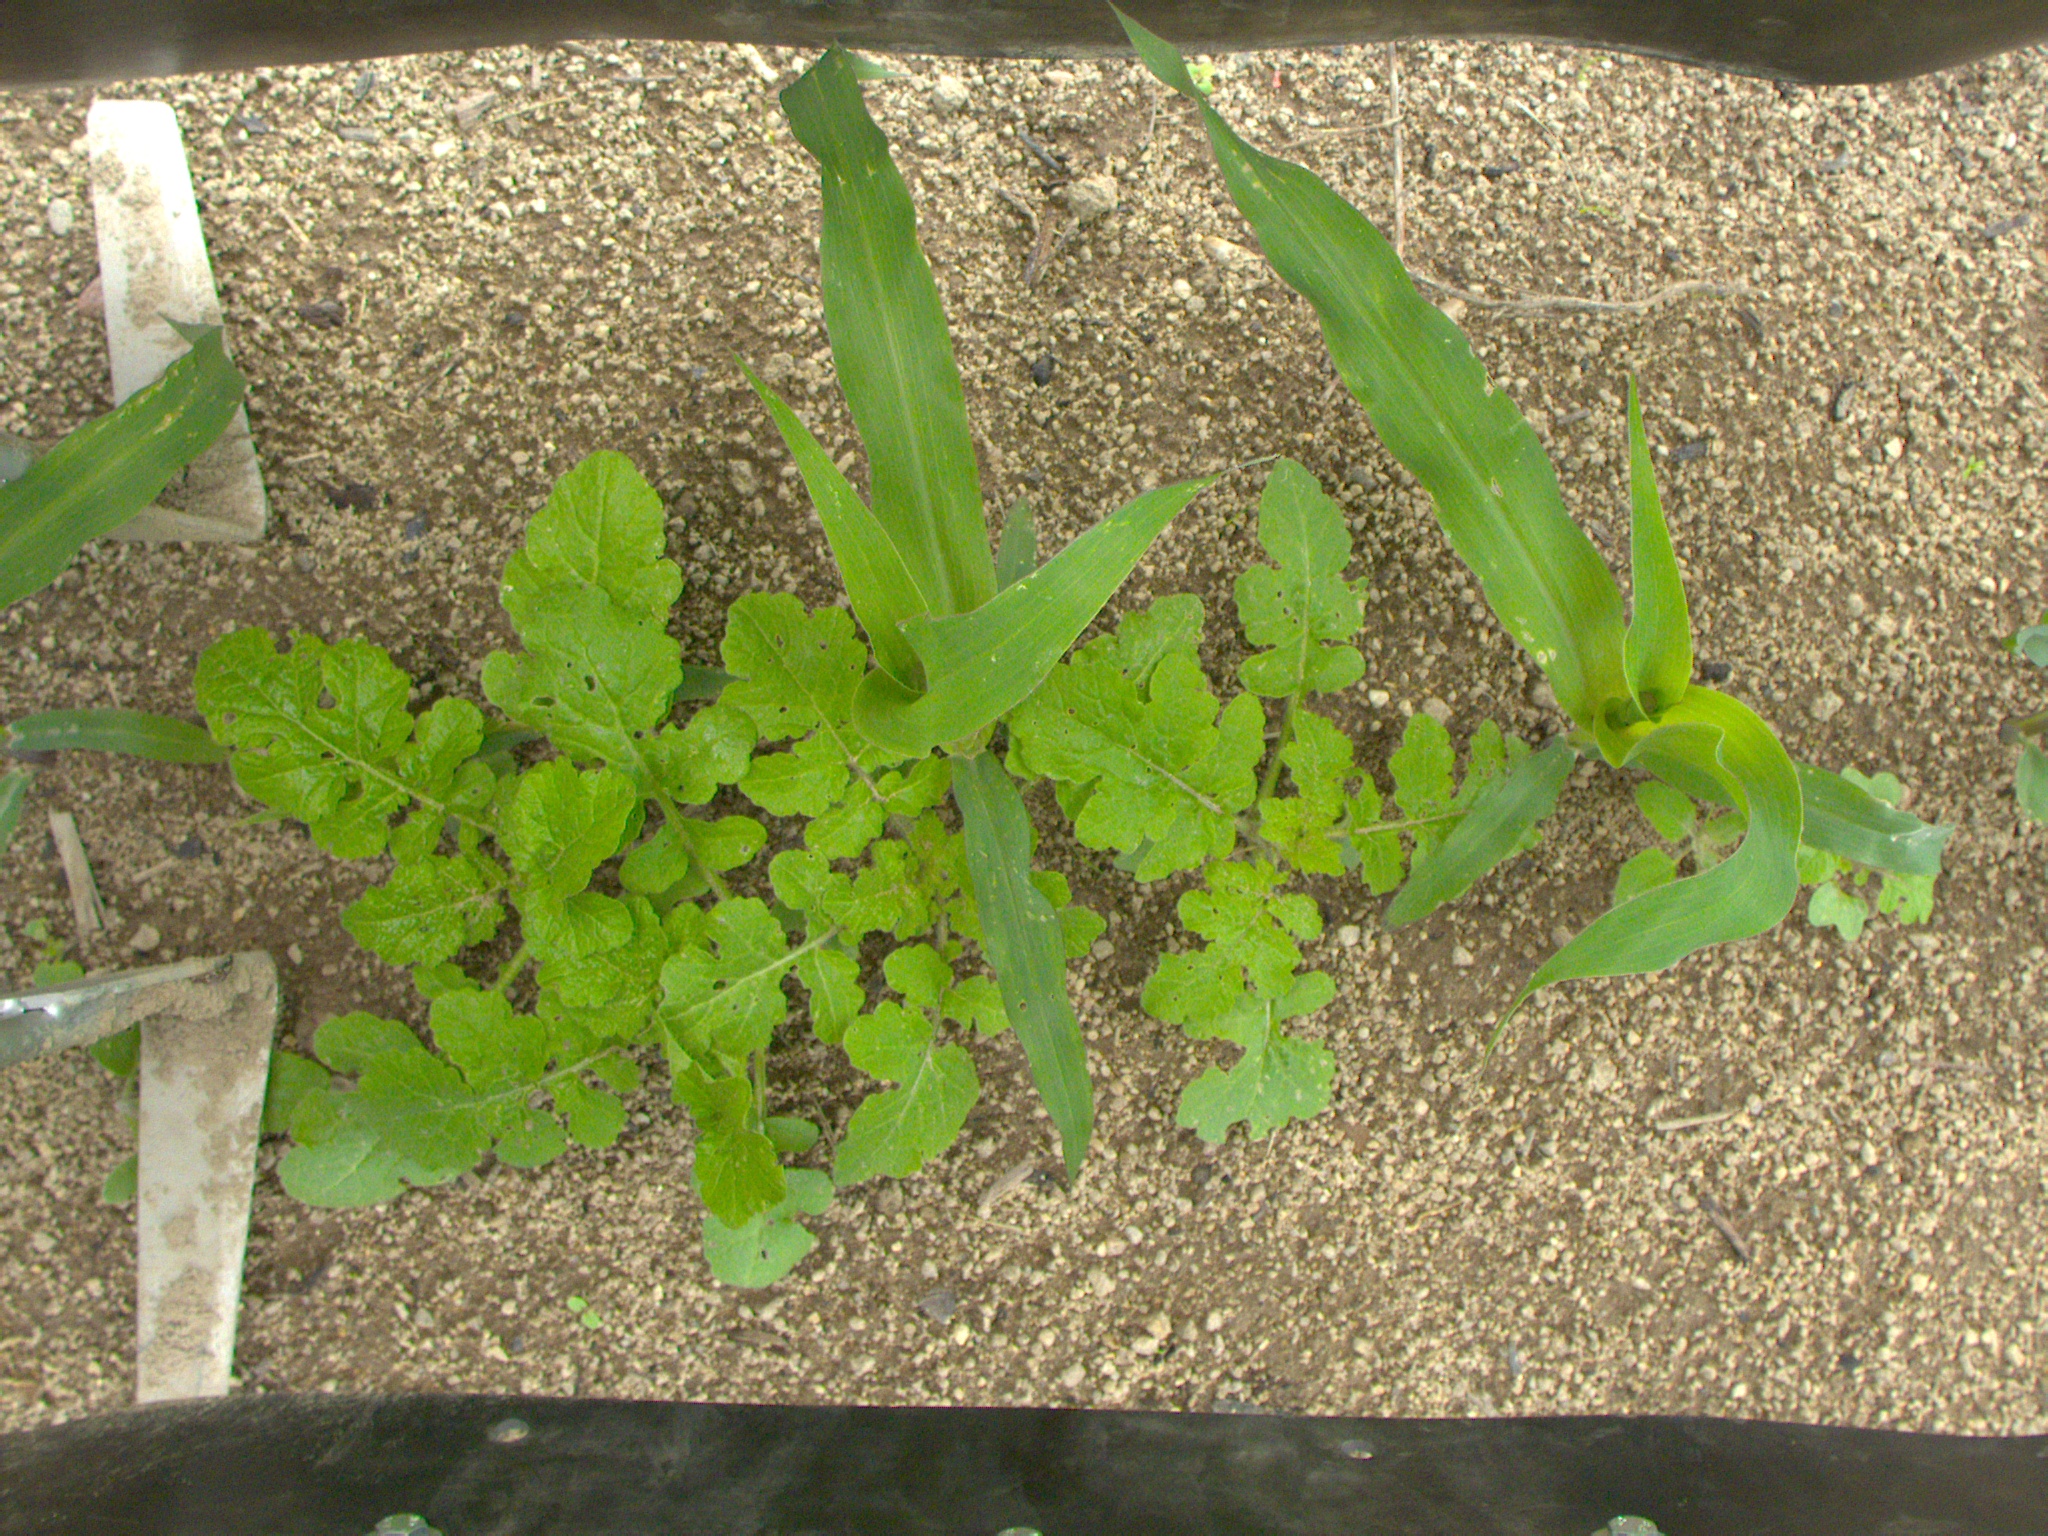
Crop: maize
Objects: maize, maize, stem_maize, stem_maize